Lancaster, Ontario

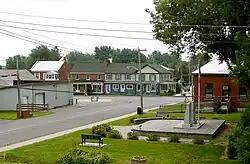
Lancaster

Lancaster is an unincorporated community in South Glengarry, Ontario, Canada. It is recognized as a designated place by Statistics Canada.